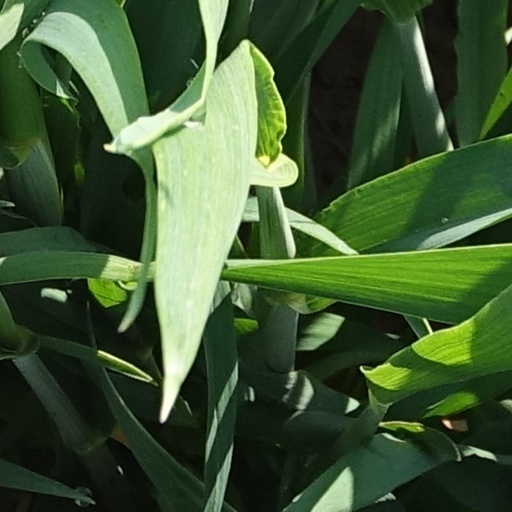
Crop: wheat